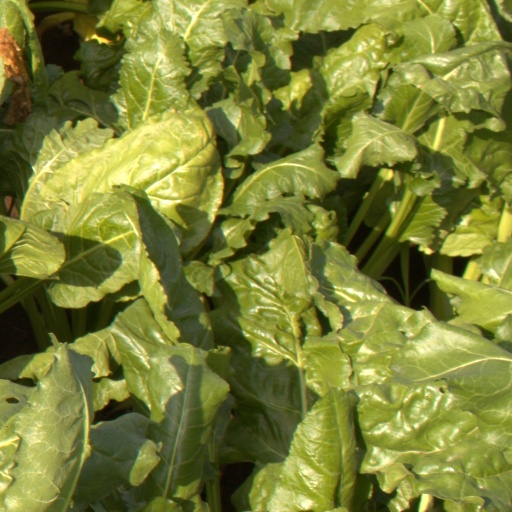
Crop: sugar beet